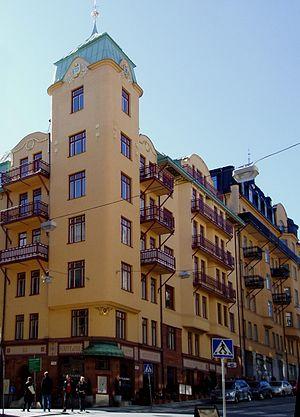
Le Musée Strindberg est un musée de Stockholm consacré à l'écrivain August Strindberg situé dans sa dernière demeure qu'il appelait « la Tour bleue » et où il résida les quatre dernières années de sa vie. Le musée appartient à la Société Strindberg de Suède et a été inauguré en 1973.